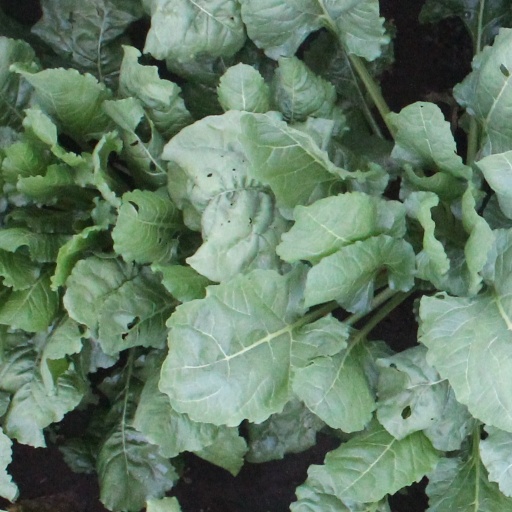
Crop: sugar beet